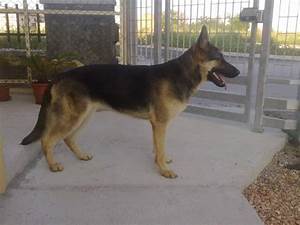
Label: dog